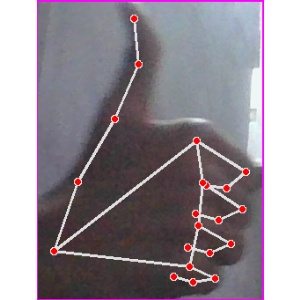
अक्षर: थ